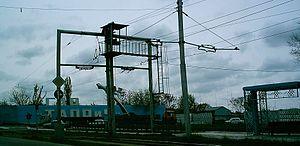
L'association de production de l'aviation de Tachkent, nommée d'après Valeri Tchkalov, est un complexe de haute technologie situé à Tachkent, capitale de la République d'Ouzbékistan. Considérée comme la seule usine aéronautique d'Asie centrale et comme l'une des cinq plus grandes de ce type au monde, elle a produit avant sa faillite en 2014 environ 10 000 avions.